Al Bowlly

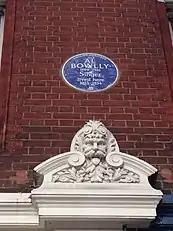
An English Heritage plaque stating "Al Bowlly lived here", located at 26 Charing Cross Road in London, England

Once Bowlly and Noble arrived in the States in Autumn of 1934, Noble assembled a new orchestra, which included notable artists such as Charlie Spivak, Glenn Miller, Bud Freeman, and Pee Wee Erwin. Noble's Orchestra was resident in the Rainbow Room atop the Rockefeller Center in New York. Noble and Bowlly would broadcast over NBC and CBS, causing Ray Noble's Orchestra to be one of the most popular Dance Orchestras in the United States. Bowlly was also riding high in the States; he had his own NBC radio series, a magazine that featured the latest news and press interviews about Bowlly, his picture was on sheet music, and he even beat Bing Crosby in a nationwide popularity poll in 1936.